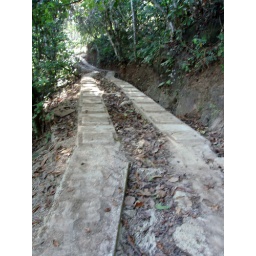
No roads to the resorts...all supplies were brought in by boat and hauled up the hill to the resorts on these ramps